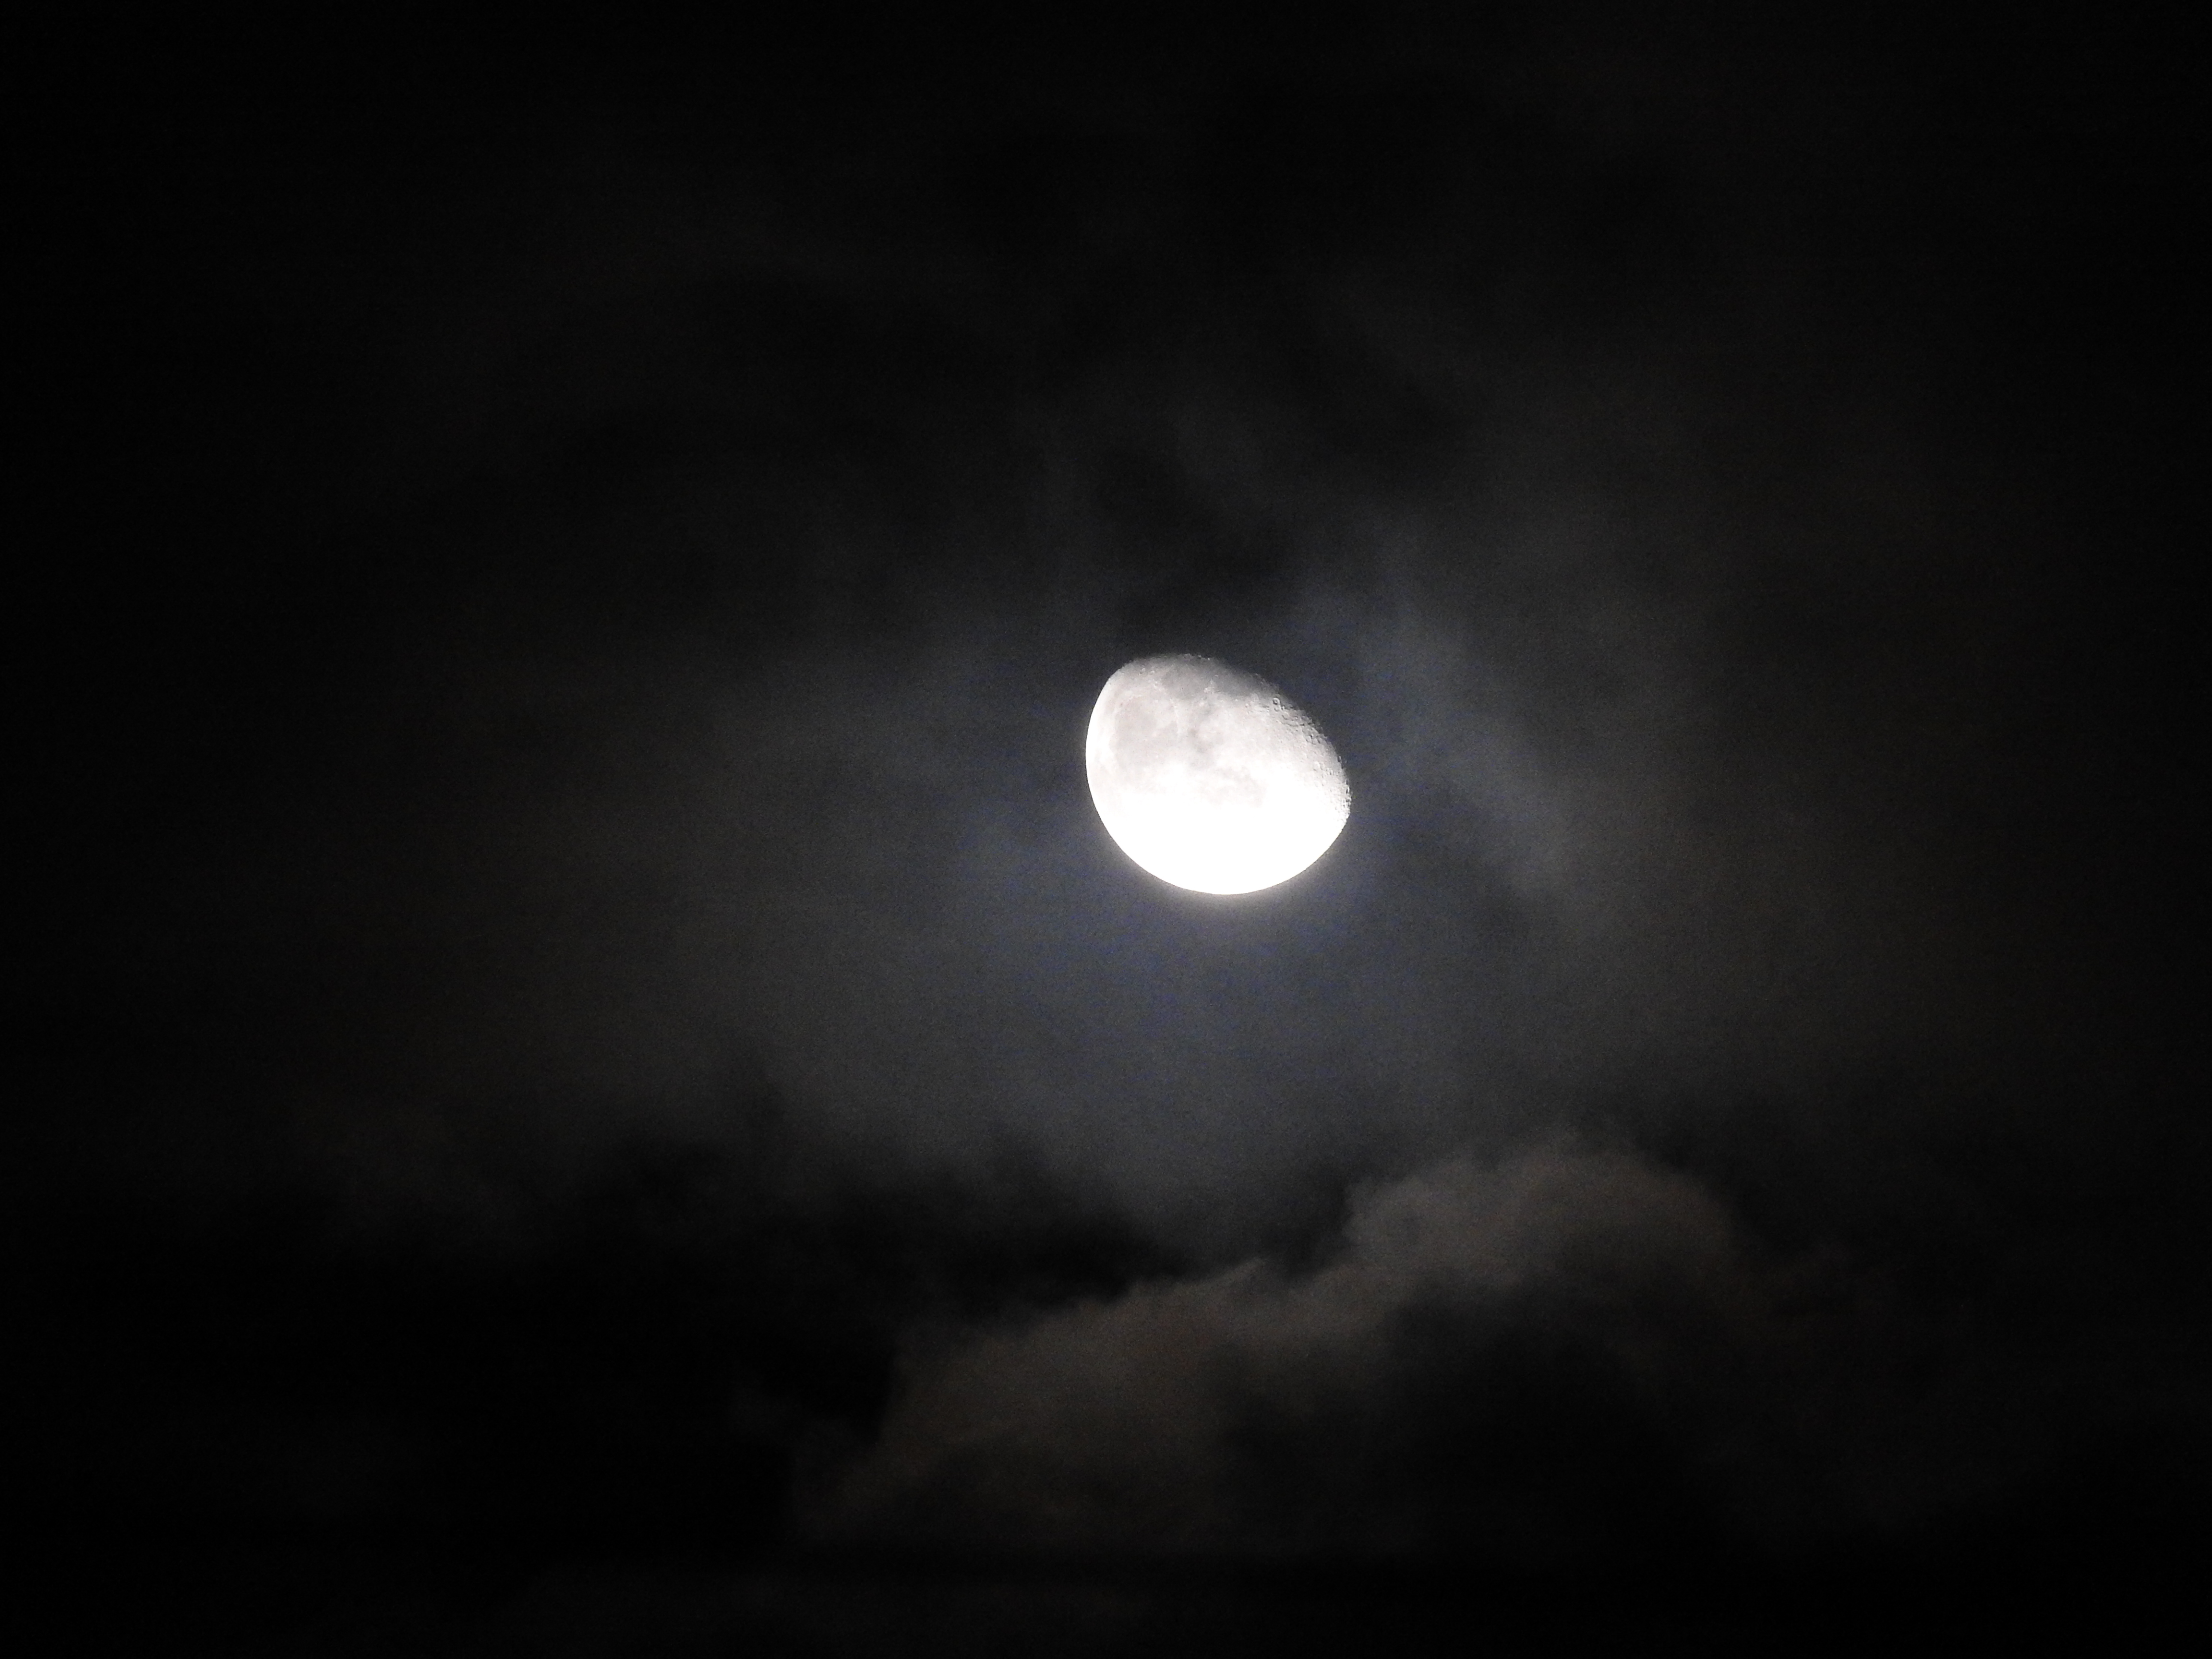
moonlight, moon, cloud, sky, night, light, celestial object, satellite, solar system, orbit, nature, natural environment, atmosphere, event, astronomical object, atmospheric phenomenon, photograph, darkness, monochrome photography, monochrome, style, celestial event, space, midnight, beauty, black and white, full moon, world, grey, beige, photography, snapshot, calm, circle, astronomy, meteorological phenomenon, sphere, science, stock photography